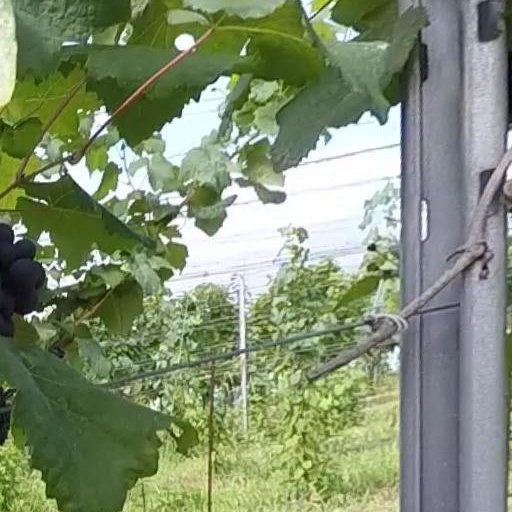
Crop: grape